Style and title of the Canadian sovereign

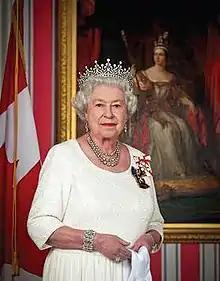
Elizabeth II, the first Canadian monarch to be titled "Queen of Canada"

The monarch is typically addressed by the title "King of Canada" and is expected to allude to himself as King of Canada when in or acting abroad on behalf of the country. For example, Queen Elizabeth II said in 1973, "it is as Queen of Canada that I am here; Queen of Canada and of all Canadians, not just of one or two ancestral strains." Since the title was adopted, the federal government has promoted its use as a signifier of Canada's sovereign and independent status; Prime Minister John Diefenbaker said of the title in 1957, "the Queen of Canada is a term which we like to use because it utterly represents her role on this occasion."